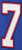
Number: 7